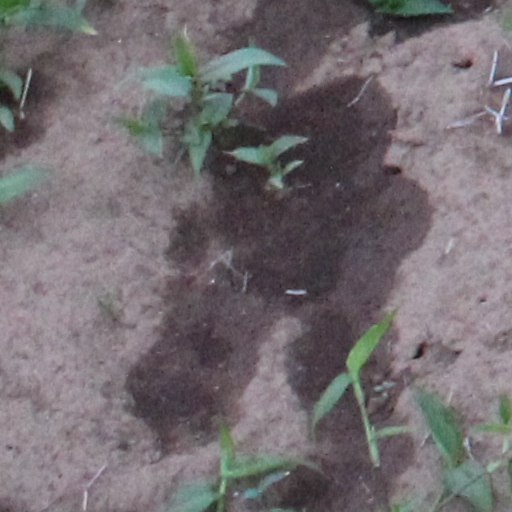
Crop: wheat